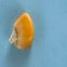
Maize quality: Good